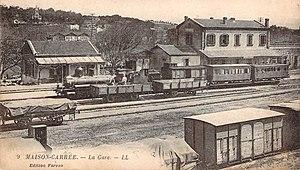
Gare PLM de Maison-Carrée, v. 1910
El-Harrach est une localité dans la banlieue d'Alger en Algérie. Simple lieu-dit sur la route d'Alger jusqu'au milieu du XIXᵉ siècle, cette localité devient la 12ᵉ ville d'Algérie au début des années 1950, avant d'être absorbée par la ville d'Alger à laquelle elle est rattachée administrativement en 1959 en tant qu'arrondissement. Le territoire historique d'El-Harrach est aujourd'hui partagé entre plusieurs communes de la wilaya d'Alger et certains de ses faubourgs constituent encore certains des quartiers les plus populaires et populeux de la capitale algérienne.